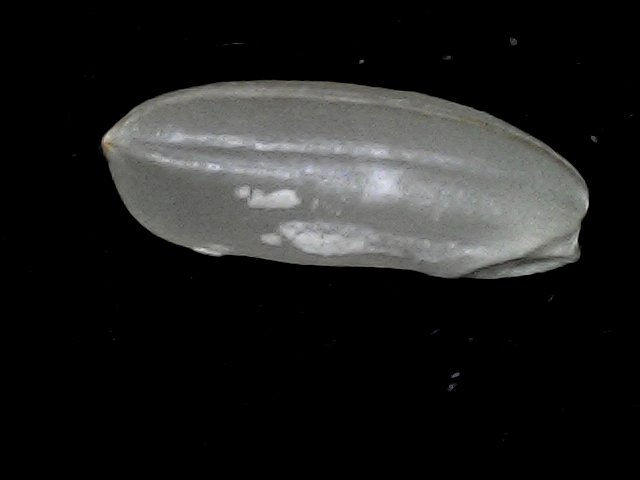
Rice variety: BD51